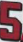
Number: 5